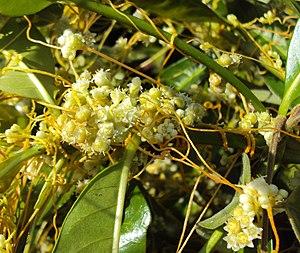
Cuscuta chinensis, la cuscute chinoise ou tu si zi, est une espèce de plantes dicotylédones de la famille des Convolvulaceae, originaire des régions tropicales de l'Ancien Monde. C'est une plante herbacée annuelle, non chlorophyllienne, aux fines tiges jaunes et aux inflorescences cymeuses en glomérules compacts, qui parasite des plantes appartenant à diverses familles, notamment Fabaceae, Asteraceae et Zygophyllaceae. Les graines sont utilisées dans la médecine traditionnelle de plusieurs pays d'Asie, et sont notamment inscrites dans la Pharmacopée chinoise.